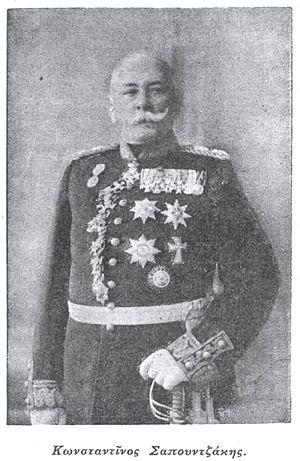
Konstantínos Sapountzákis était un général grec qui commanda l'Armée d'Épire lors des guerres balkaniques.